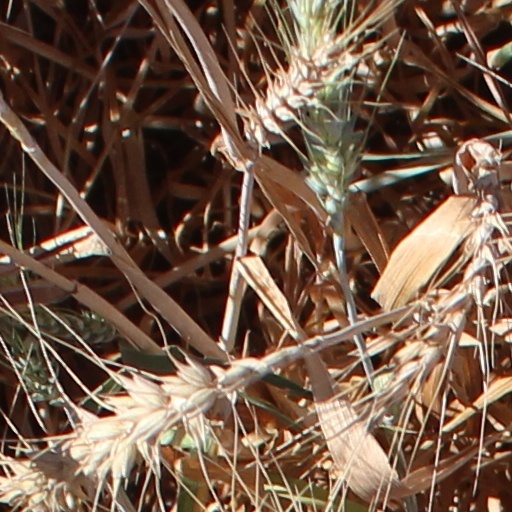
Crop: wheat